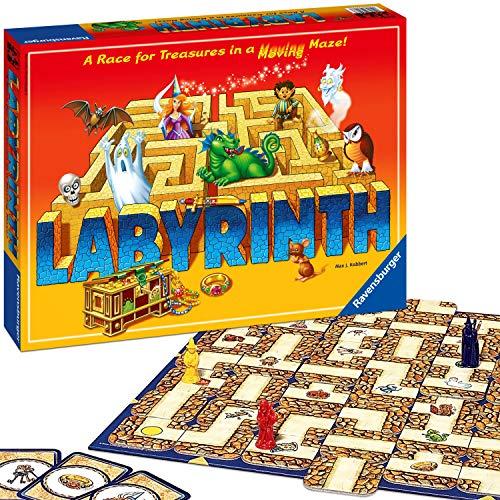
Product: Ravensburger Labyrinth Family Board Game for Kids & Adults Age 7 & Up - Millions Sold, Easy to Learn & Play with Great Replay Value
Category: Toys & Games | Games & Accessories | Board Games
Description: Fun play experience – In Labyrinth, Ravensburger’s hugely popular board game for kids and adults, you have to find the shortest route through the labyrinth to win The game is for 2-4 players aged 7 and up, and the aim is to reach all your treasures and targets as you move through the labyrinth.
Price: $24.99